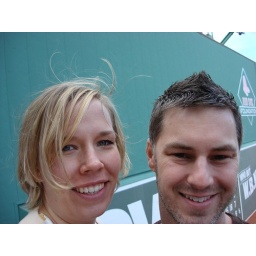
Our seats were right by the Green Monster-- the infamous home run wall.